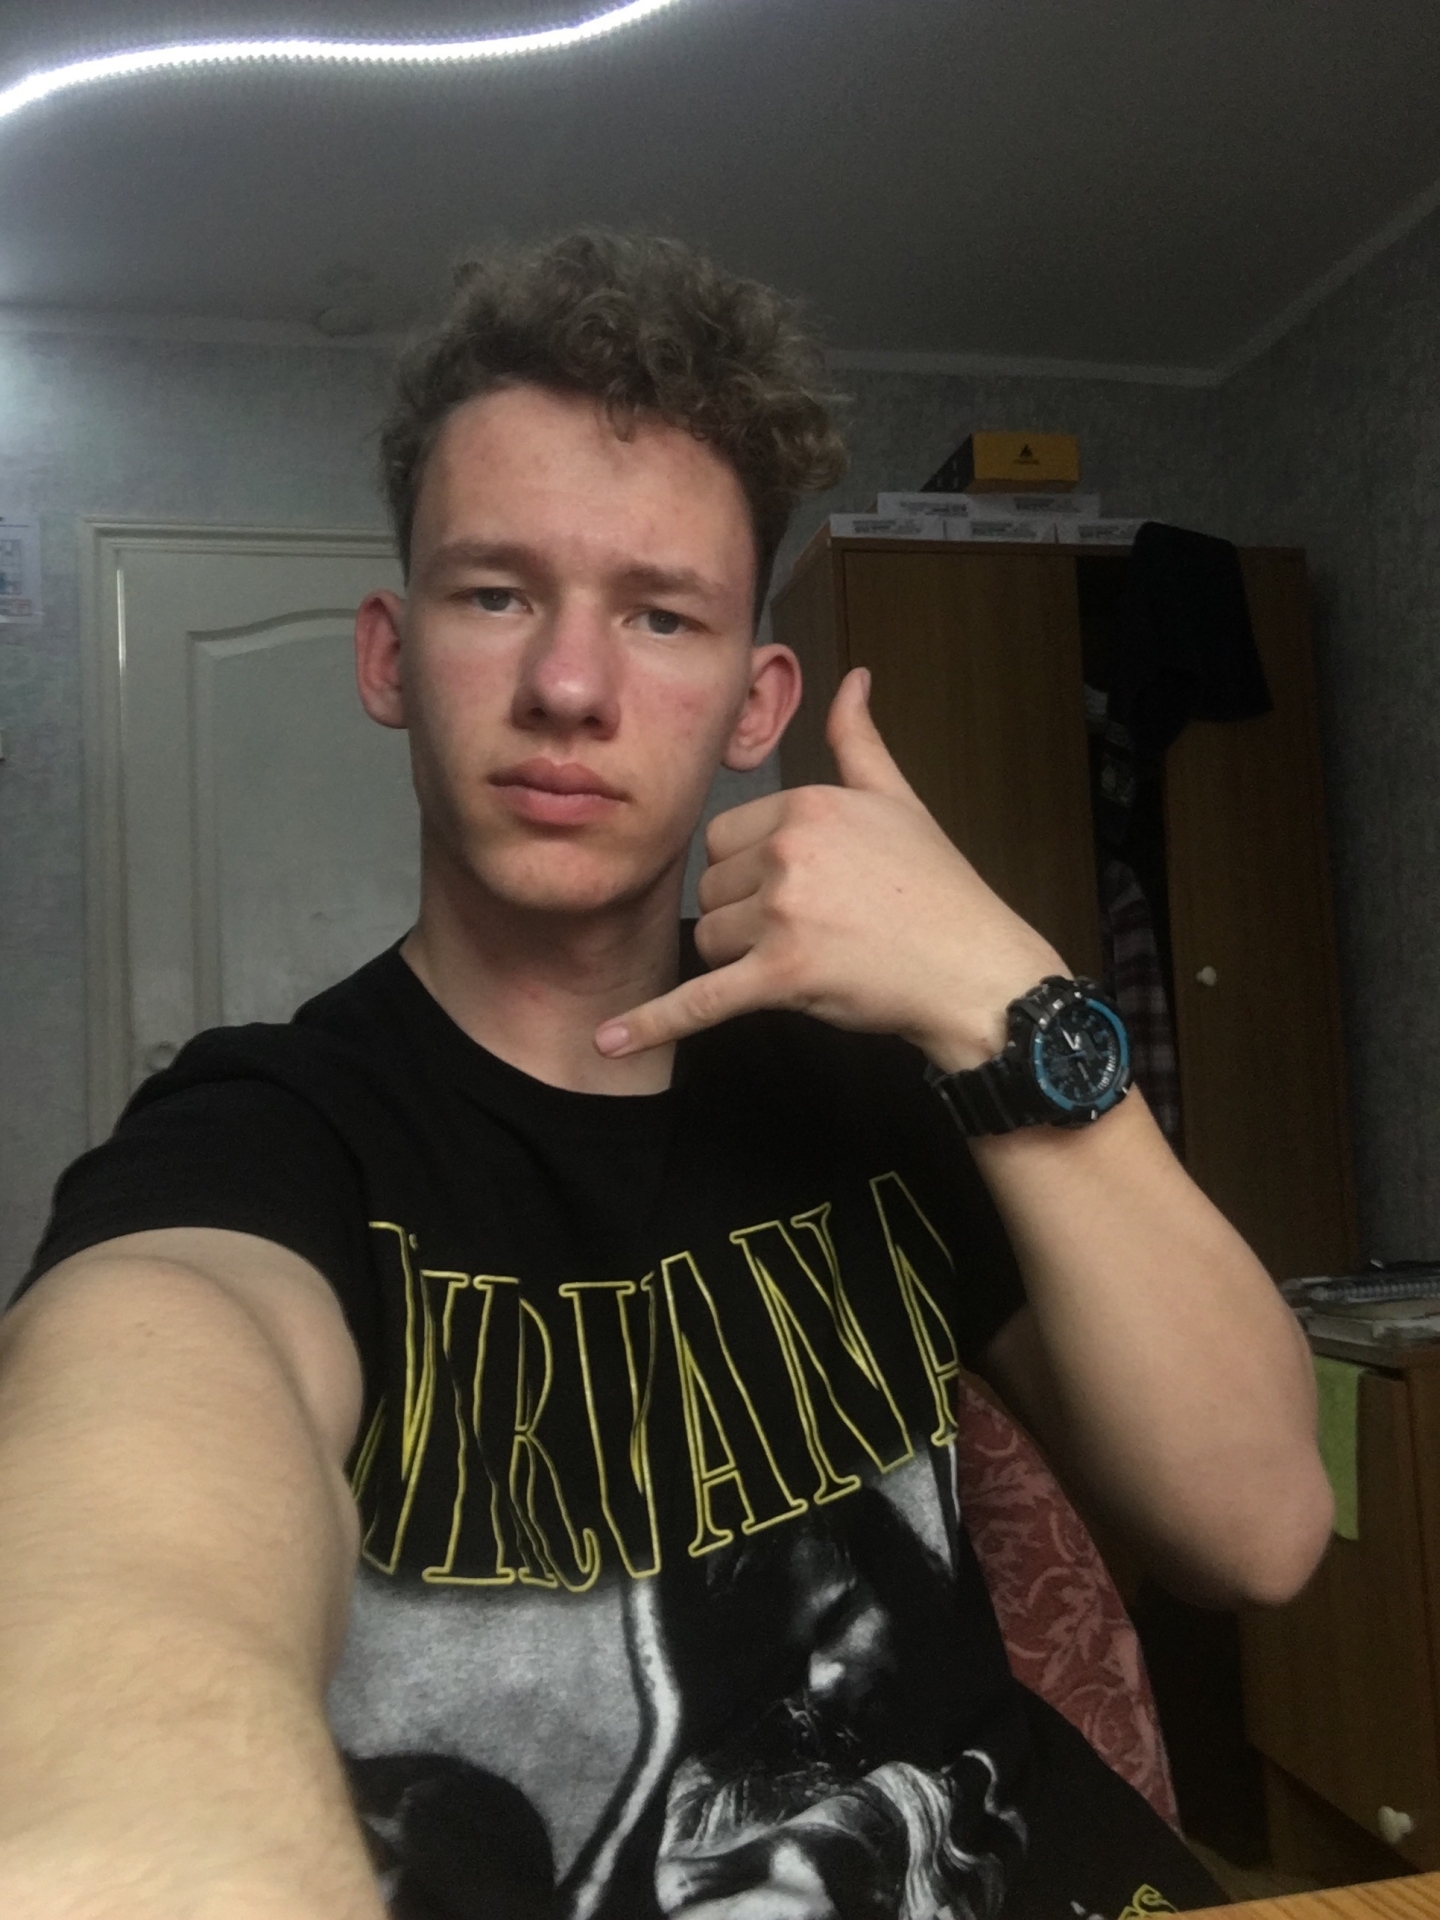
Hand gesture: call